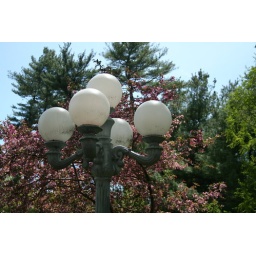
street lamp detail photo by oystergirl